Mexico–United States border

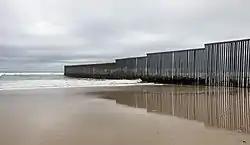
Mexico–U.S. border wall at Tijuana, Mexico

The U.S. has established a border zone which applies to all U.S. external borders including all coasts, in effect covering two-thirds of the U.S. population, including a majority of the largest cities in the U.S. and several entire states (namely Connecticut, Delaware, Florida, Hawaii, Maine, Michigan, New Hampshire, New Jersey, and Rhode Island). The border zone was established by the U.S. DOJ in its interpretation of the "Immigration and Nationality Act of 1952". Customs and Border Protection (CBP) officials have authority to stop and search within this zone and are authorized to enter private property without a warrant within of the border as well as establish checkpoints.